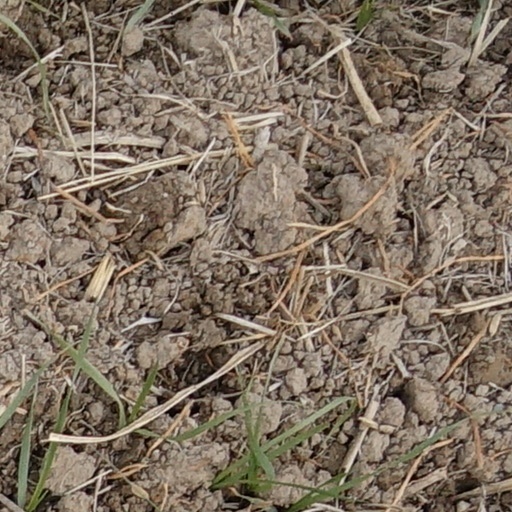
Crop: wheat